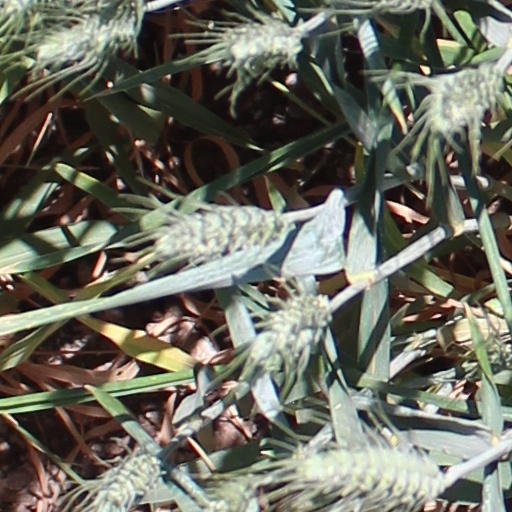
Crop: wheat